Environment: lab
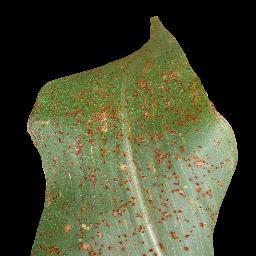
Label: common_rust